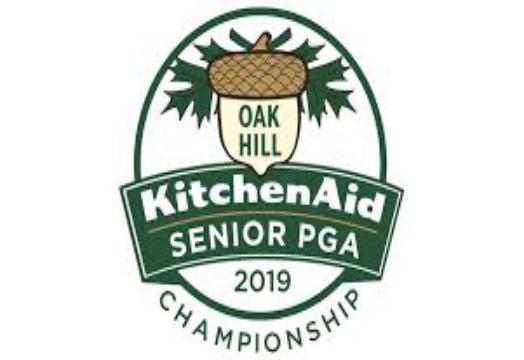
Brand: KITCHEN AID
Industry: Necessities